League of Nations archives

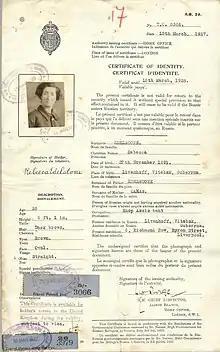
The League of Nations archives' Nansen Fonds is a hybrid of the Secretariat archive group and the External Fonds. It is named for Fridtjof Nansen, who as the High Commissioner for Refugees of the League of Nations invented the Nansen Passport (pictured).

Throughout its existence (10 January 1920 – 18 April 1946), the League of Nations created and stored records; however, its archives overlap its founding and dissolution, dating back to the negotiations of the Treaty of Versailles in 1919, and extending through the liquidation of the League after its closure in 1946. In general, the League kept records only as an aftereffect of its functions (i.e., without the intention of preserving its history). As early as 1919, the Secretariat of the League developed a Registry, which was responsible for opening files and keeping registers regarding administration as well as the League's official acts, particularly as embodied in the functioning of the Council and Assembly and their affiliated committees, commissions and conferences.